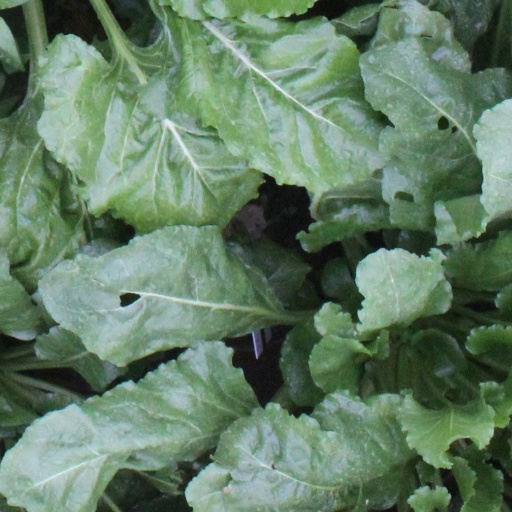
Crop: sugar beet